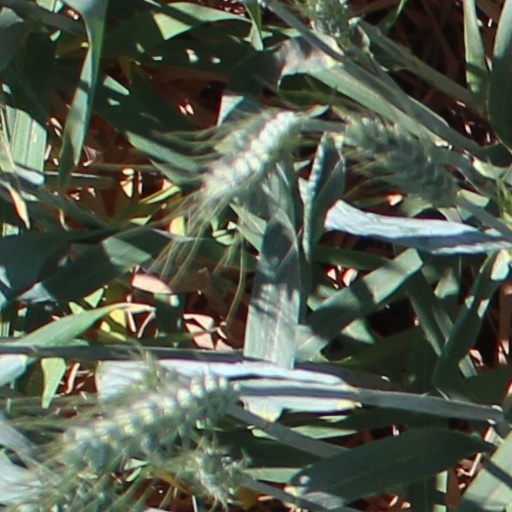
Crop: wheat